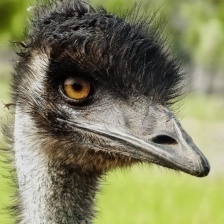
Species: EMU
Scientific name: DROMAIUS NOVAEHOLLANDIAE